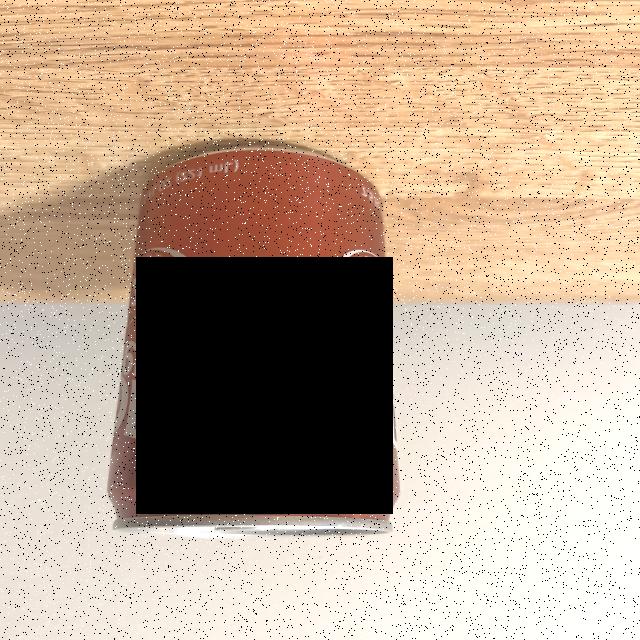
Label: cans